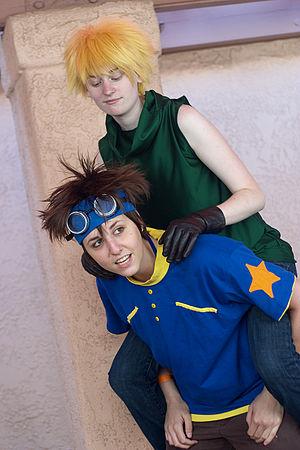
Cosplays de Tai (en bas) et Matt (en haut).
Digimon Adventure, connue sous le titre de la distribution Saban Digimon Digital Monsters en France, est une série d'animation créée par Akiyoshi Hongo et produite par Toei Animation, en coopération avec WiZ, Bandai et Fuji Television. C'est la première saison de l'anime appartenant à la franchise médiatique japonaise Digimon, basée sur les Virtual Pet du même nom. Elle est initialement diffusée du 7 mars 1999 au 26 mars 2000 pour cinquante-quatre épisodes sur la chaîne de télévision japonaise Fuji TV. Un jour avant la diffusion de la série télévisée, un court métrage du même nom a été projeté en salle. Après la diffusion de la série télévisée, le 4 mars 2000, une suite en film intitulée Notre War Game ! est sortie en salle. Les deux films ont été compilés et sont sortis sous le titre Digimon, le film le 4 avril 2001.
Digimon est une franchise médiatique japonaise créée par Akiyoshi Hongō et distribuée par la société Bandai. Elle met en avant ses créatures numériques homonymes, habitantes du digimonde, un monde intégralement composé de données informatiques, parallèle au monde réel, et relié à distance à ce dernier par le biais de réseaux ou portails immatériels et de connexions Internet.